Geke Faber

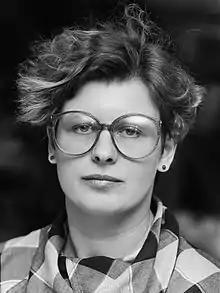
Faber (1985)

Geesje Hendrika (Geke) Faber (born 5 August 1952) is a Dutch politician who was mayor of Zaanstad from 2007 until 2016. Between 1990 and 1998 she was mayor of Zeewolde, she served as interim mayor in Wageningen between 2002 and 2003 and in Den Helder between 2005 and 2007. In the Second Kok cabinet she served as State Secretary for Agriculture, Nature Management and Fishery.